Dove Creek, Colorado

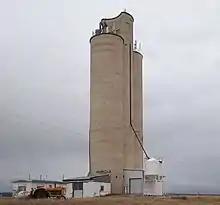
Pinto bean silo to the west of Dove Creek

The Dolores County Industrial Park is located west of Dove Creek with several tenants operated by DCDC. Midland Bean operates on the west end of the town. On the eastern edge of the town is the headquarters and facility of Adobe Milling, a company marketing various locally-grown beans and other traditional Southwestern foods. There are two fuel stations, three restaurants in town, one with a bar. The Dove Creek Inn offers accommodations and RV spaces. There are two trucking companies, a Uhaul office, two Auto Parts and outdoor goods store,a general main supply store, a feed and seed and more store, and a New Holland dealer and mechanic shop. One small box store is within town limits on the west end, another is just outside the town on the east end.